Emotional Oranges

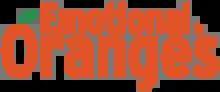

Emotional Oranges is an American R&B/pop duo from Los Angeles, California.